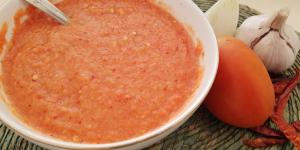
salsa de tomate para flautas